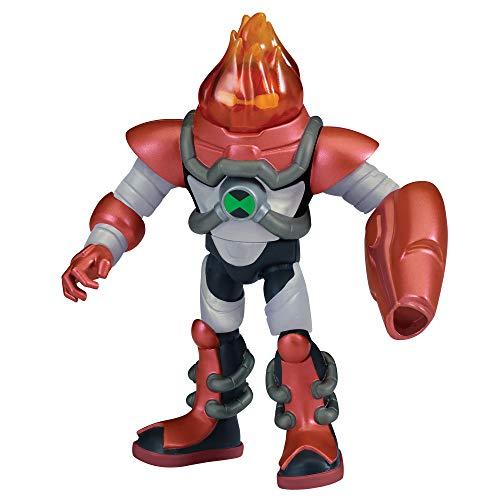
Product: Ben 10 Armored Heatblast Figure
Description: With his omni-kix armor in place, heat blast is too hot to handle His awesome armor provides enhanced flame throwing capabilities and rocket propelled boots that give him the extra power he needs to blast through all kinds of danger.
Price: $9.99
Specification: ProductDimensions:5.5x1.8x4.8inches|ItemWeight:5.4ounces|ShippingWeight:5.4ounces(Viewshippingratesandpolicies)|ASIN:B07QRCYD39|Itemmodelnumber:76146|Manufacturerrecommendedage:36months-10years